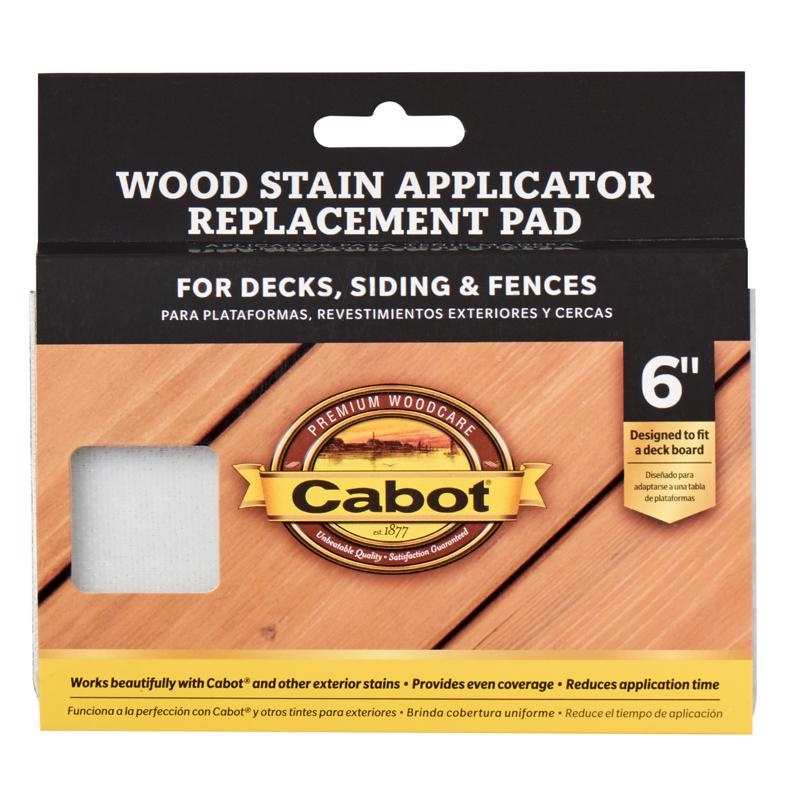
Cabot 140756610 Wood Stain Applicator Replacement Pad, 6 Inch x 6.1 Inch
Brand: Cabot
Highlights: Length: 6.1 inch Width: 6 inches Refill: Yes Recommended Surface: Decks Provides even coverage Designed to work with all Cabot stains Reduces application time Packaging Type: Carded
Category: Hardware > Tools > Paint Tools > Paint Sponges